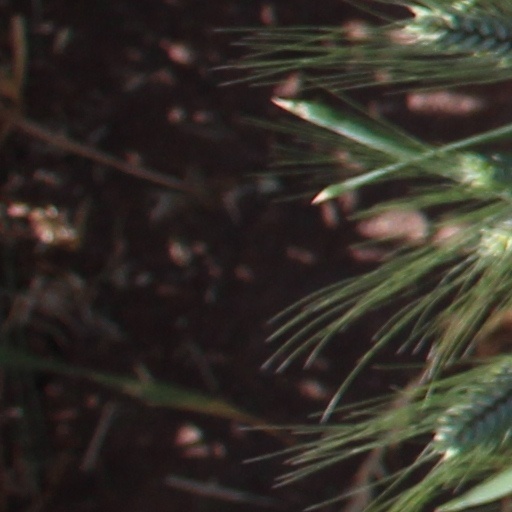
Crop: wheat